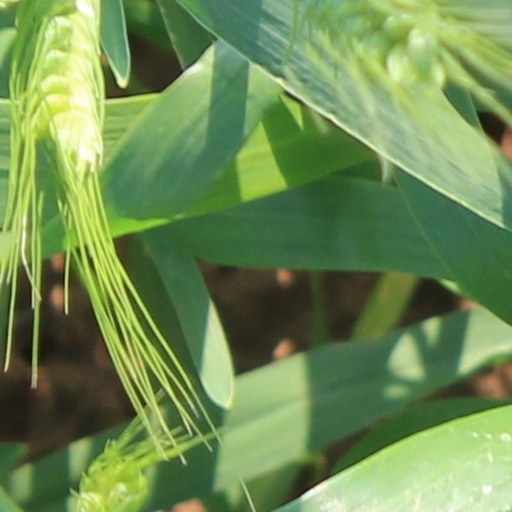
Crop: wheat